Horse genome

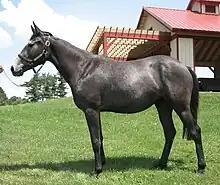
Twilight, the Thoroughbred mare who was the first horse to have its genome fully sequenced

The horse genome was first sequenced in 2006. The Horse Genome Project mapped 2.7 billion DNA base pairs, and released the full map in 2009. The horse genome is larger than the dog genome, but smaller than the human genome or the bovine genome. It encompasses 31 pairs of autosomes and one sex chromosome pair.